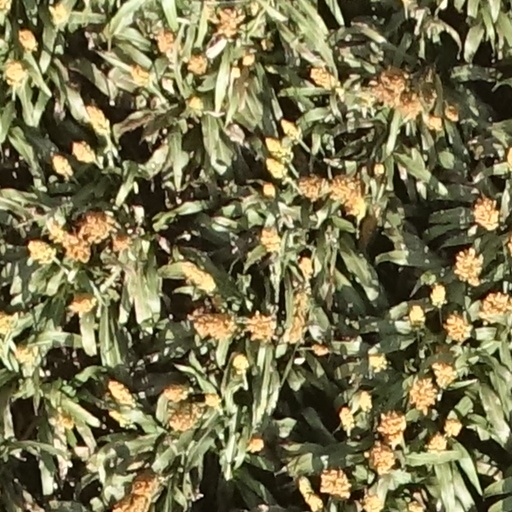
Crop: sorghum